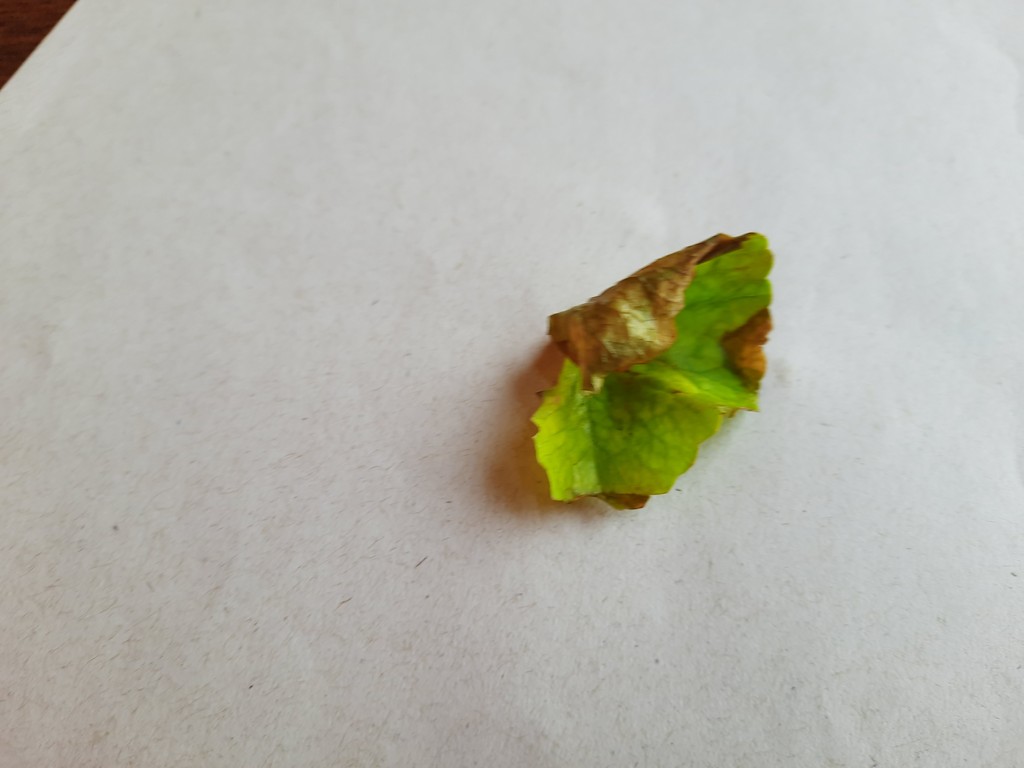
Label: Unhealthy